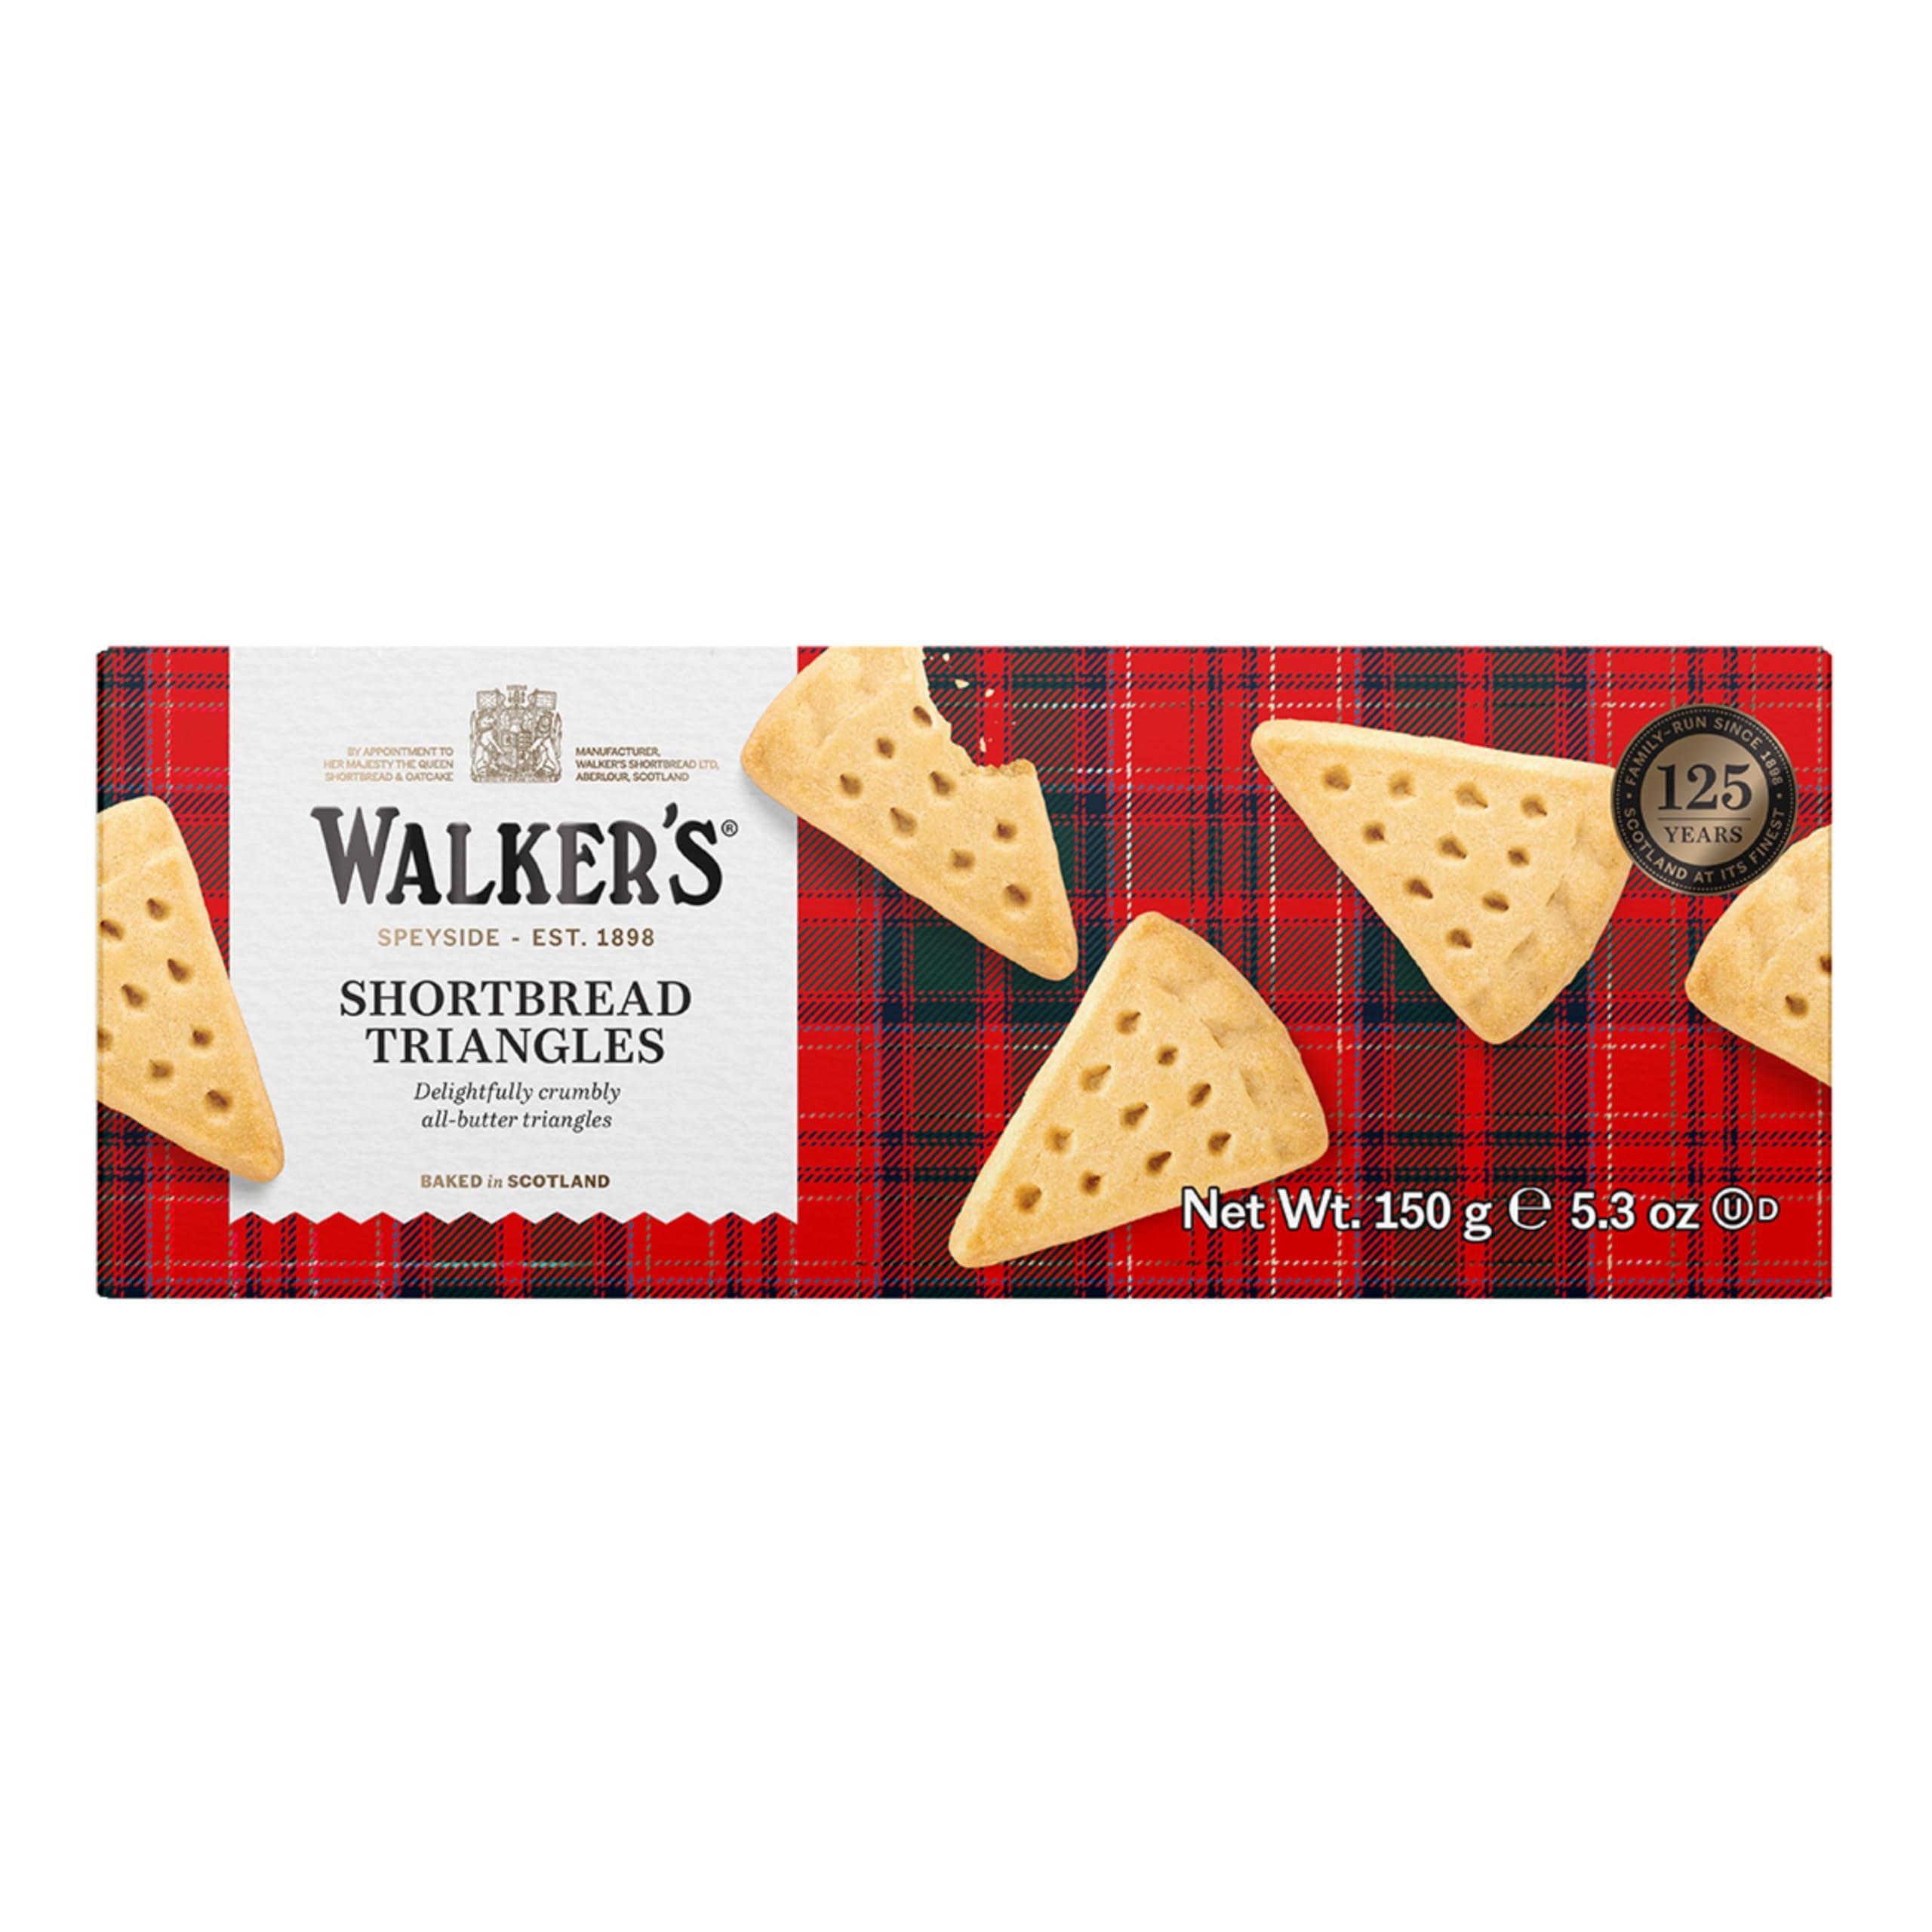
Item Name: Walkers Classic Shortbread Triangles, 5.3 oz
Bullet Point 1: Irresisistibly delicate and petite triangles are ideal for serving where small portions are desired. For a home-baked taste
Bullet Point 2: warm in the microwave on high for 15-20 seconds for an individual cookie or 25-30 seconds for a plate of cookies. A perfect accompaniment to tea or coffee and ideal with ice cream or desserts.
Value: 5.3
Unit: oz

Price: 9.95